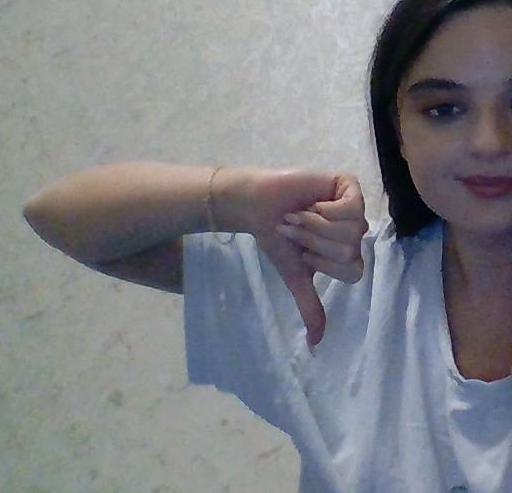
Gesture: dislike